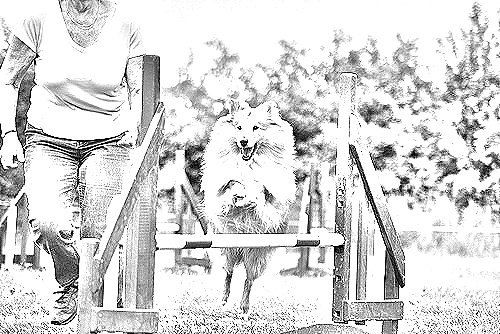
Portrait style: Sketch Portrait